Equatorial layered deposits

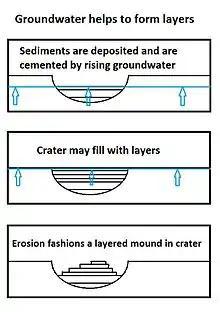
Layers may be formed by groundwater rising up depositing minerals and cementing sediments. The hardened layers are consequently more protected from erosion. This process may occur instead of layers forming under lakes.

Groundwater may have played an important part in forming layers in many locations. Calculations and simulations show that groundwater carrying dissolved minerals would surface in the same locations that have abundant rock layers. According to these ideas, deep canyons and large craters would receive water coming from the ground. Many craters in the Arabia area of Mars contain groups of layers. Some of these layers may have resulted from climate changes. The tilt of the rotational axis of Mars has repeatedly changed in the past. Some changes are large. Because of these variations of climate, at times the atmosphere of Mars will be much thicker and contain more moisture. The amount of atmospheric dust also has increased and decreased. It is believed that these frequent changes helped to deposit material in craters and other low places. The rising of mineral-rich ground water cemented these materials. The model also predicts that after a crater is full of layered rocks; additional layers will be laid down in the area around the crater. So, the model predicts that layers may also have formed in intercrater regions, and layers in these regions have been observed.